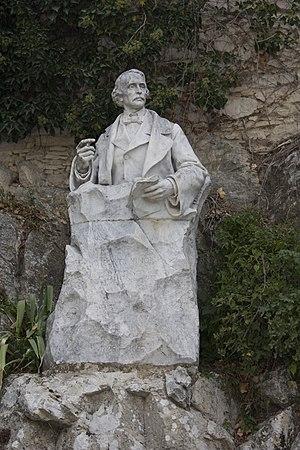
Cet article recense les œuvres d'art dans l'espace public de Nîmes, en France.
Antoine Bigot, né à Nîmes le 27 février 1825 et mort à Nîmes le 7 janvier 1897, est un poète français d'expression occitane.